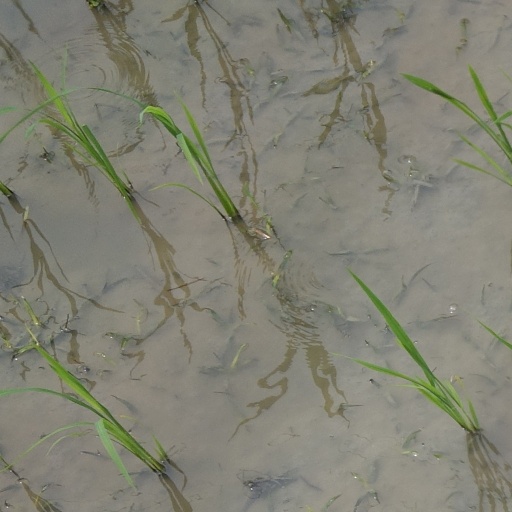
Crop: rice